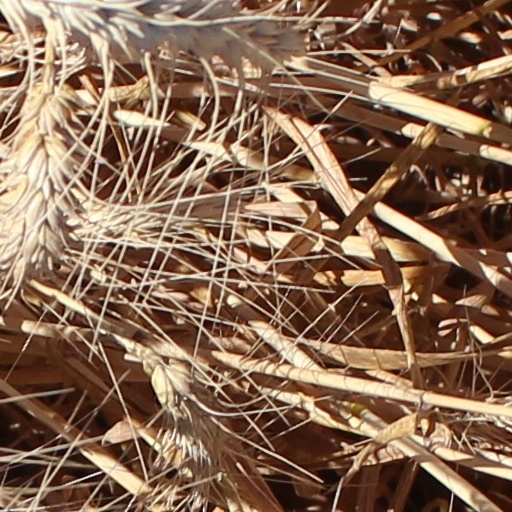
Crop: wheat